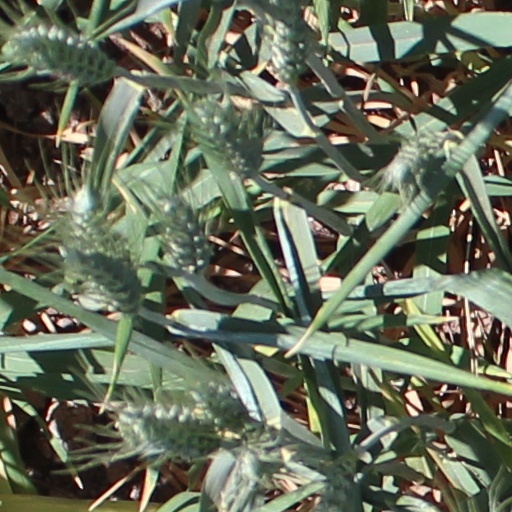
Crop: wheat